Question: Please indicate a possible affordance area of the jump_skateboard that can be used for standing on
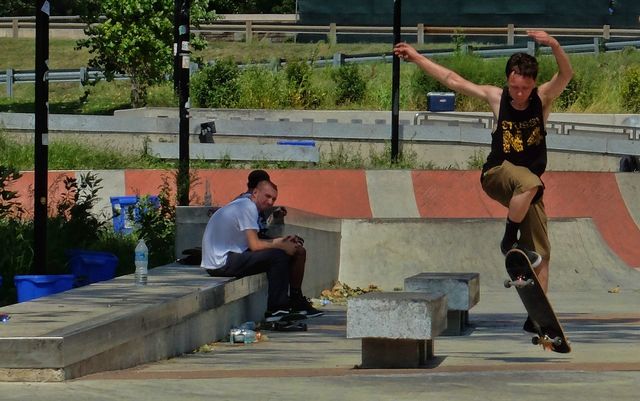
Answer: [495, 237.5, 582, 356.5]